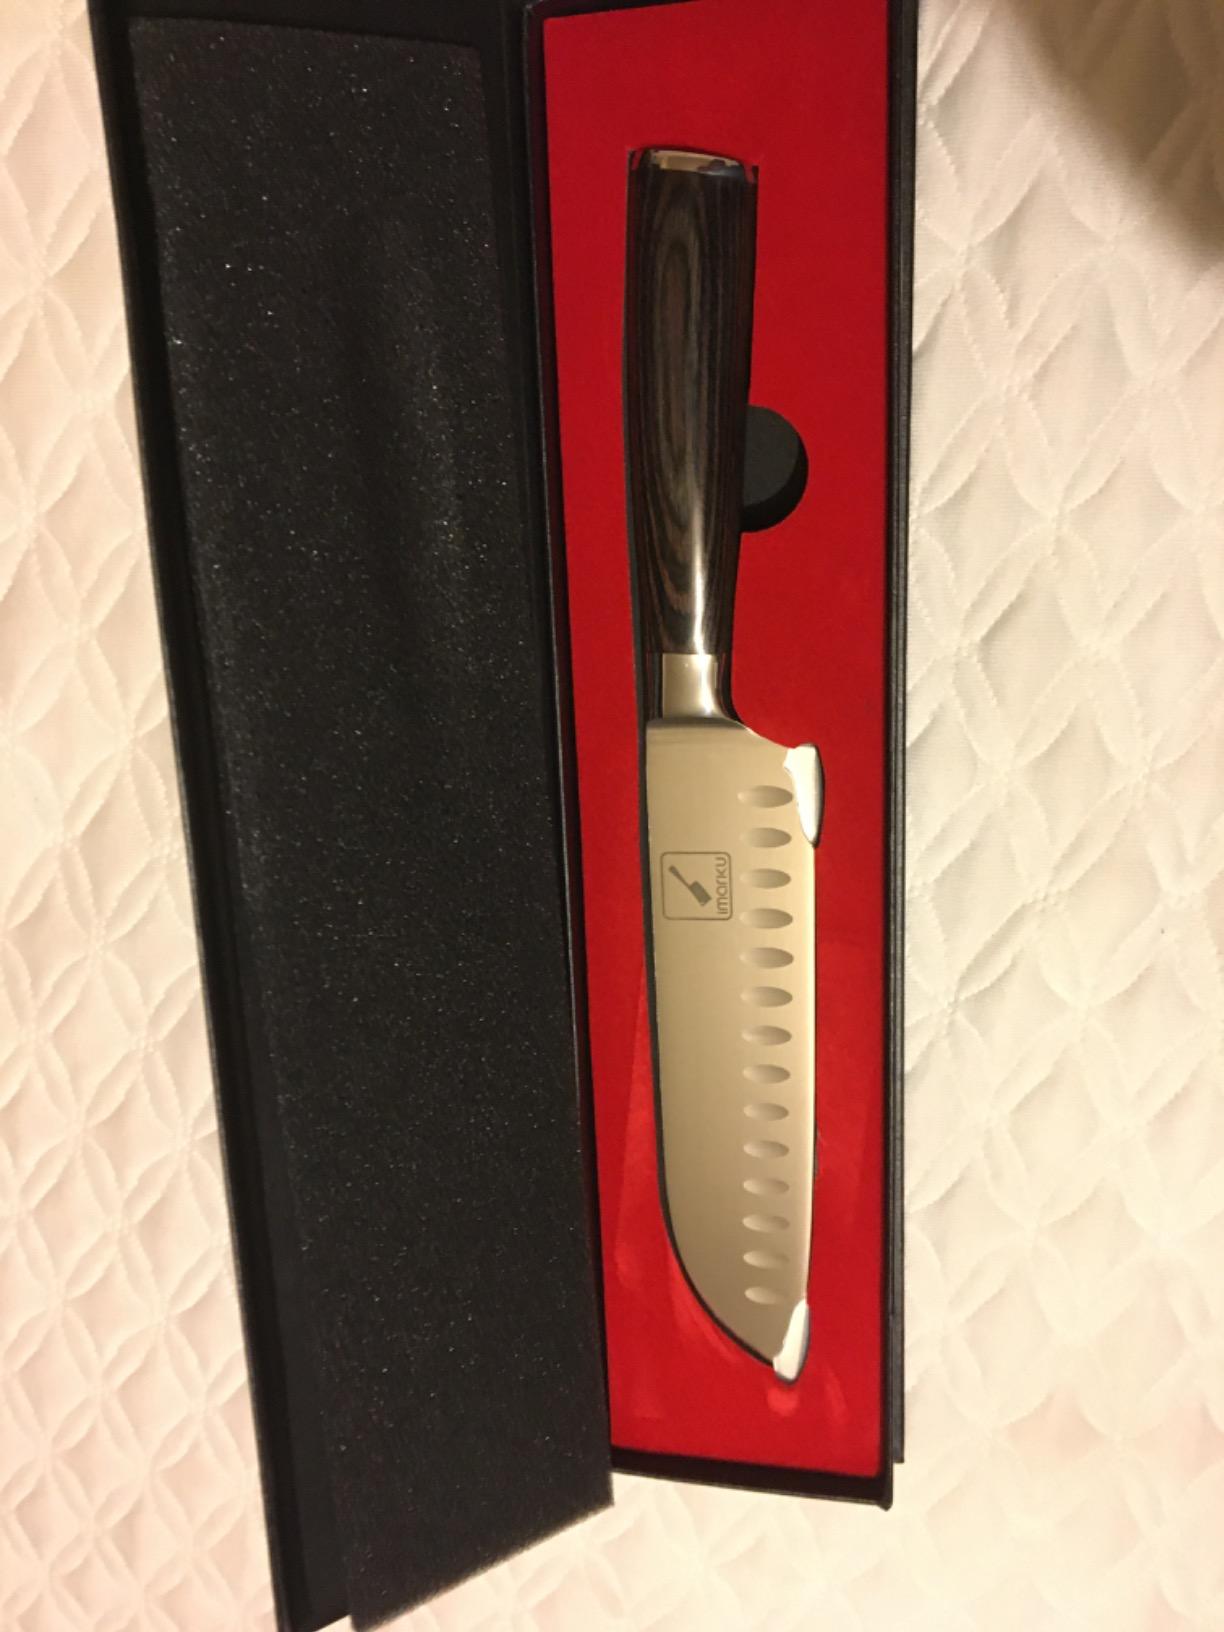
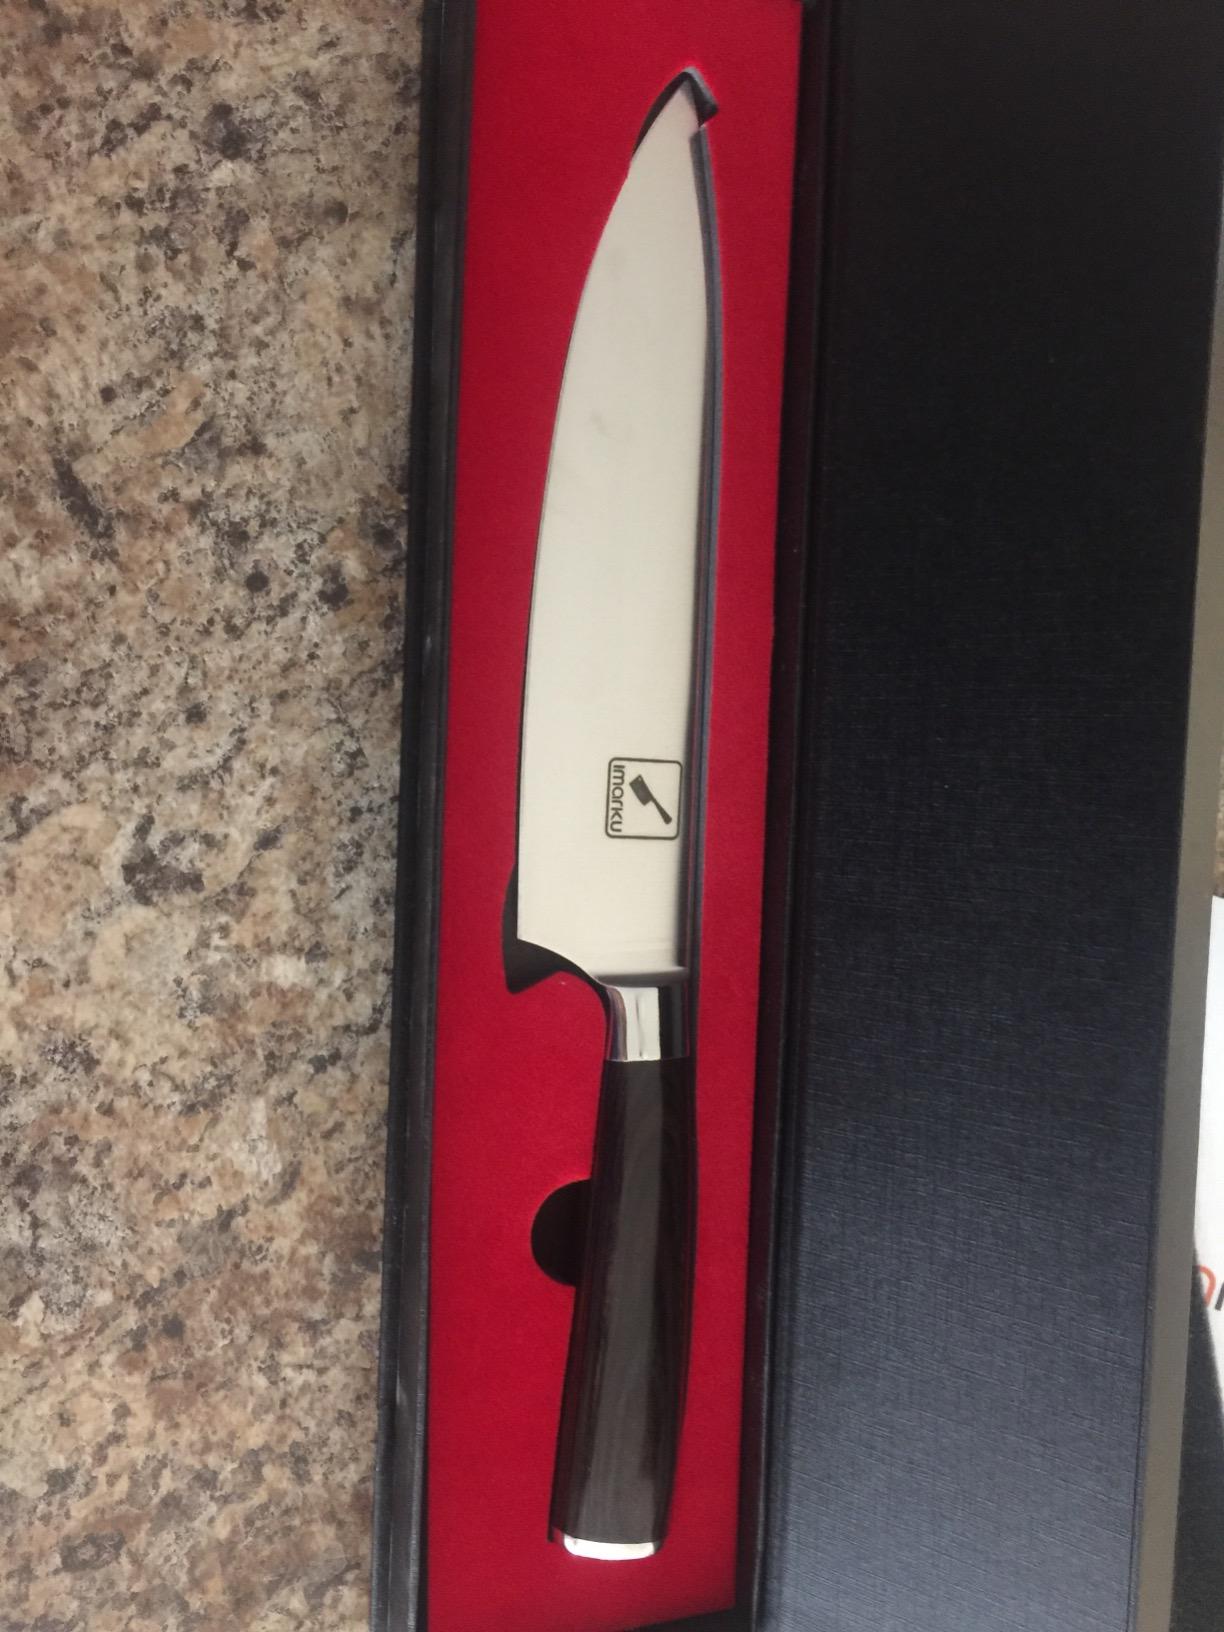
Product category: items_knife
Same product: no